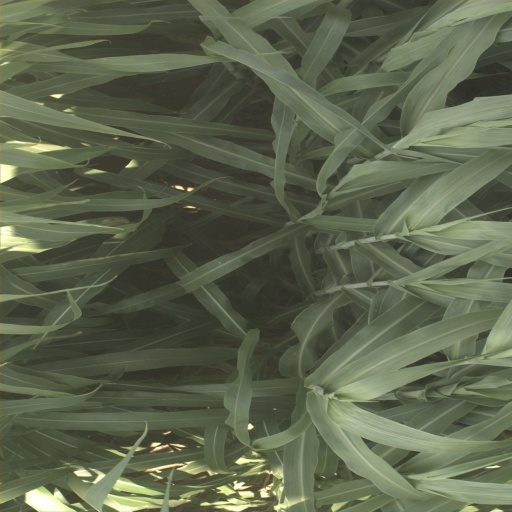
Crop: sorghum